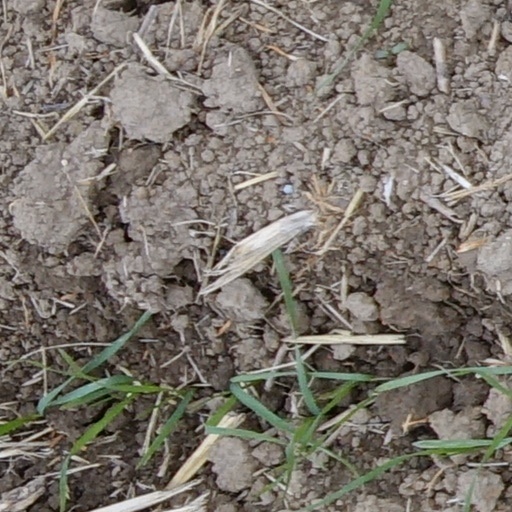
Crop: wheat